Alex Tulou

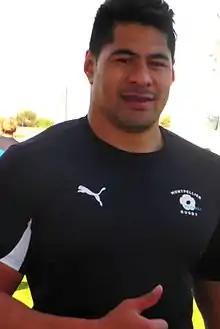

Alex Tulou (born March 21, 1987, in Faga'alu, American Samoa) is a rugby union footballer, currently playing in the top French professional rugby competition, the Top 14, for Montpellier. He joined Montpellier in 2011. His usual position is number eight or Flanker.